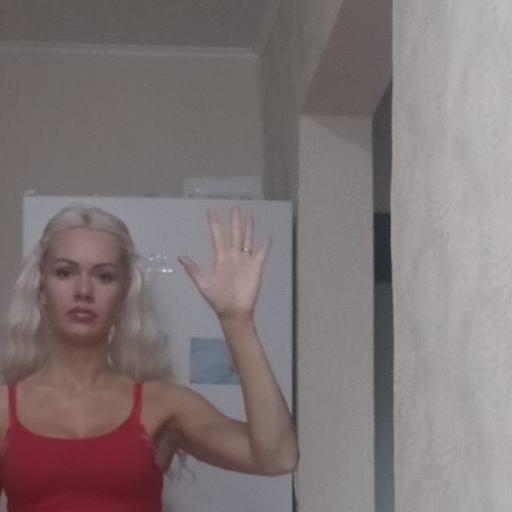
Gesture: palm